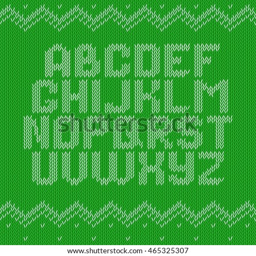
knitted alphabet on green background .